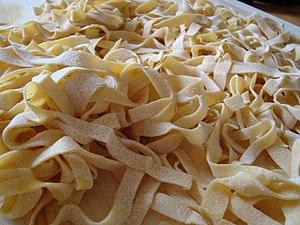
Les fettuccine sont une variété de pâtes longues d'origine italienne, similaires aux tagliatelles. C'est une recette populaire en Italie, et particulièrement à Rome.
Les nouilles sont des pâtes alimentaires pouvant être de différentes formes, courtes à longues, ronde ou plates, en forme de tubes, coupés en lamelles, etc.. Elles sont le plus souvent fabriquées à l'aide de farine de blé dur ou de blé tendre, mais il en existe de millet, de blé noir, de riz ou de différentes autres céréales. Il existe également, assez proche, du vermicelle, plus transparent de patate douce, de haricot mungo, etc.